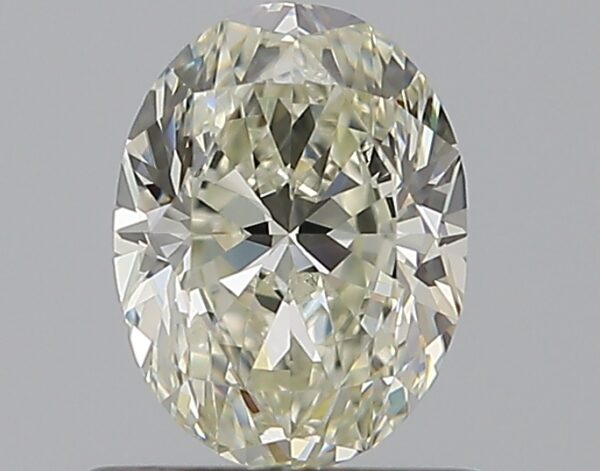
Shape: oval
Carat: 0.7
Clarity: VS2
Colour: L
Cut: VG
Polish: EX
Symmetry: VG
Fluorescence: F
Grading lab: GIA
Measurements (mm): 6.48 x 4.87 x 3.18